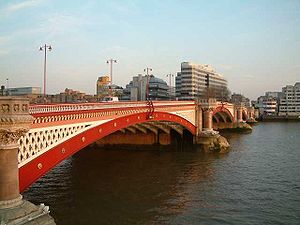
Blackfriars Bridge
Blackfriars Bridge, mod syd.
Blackfriars Bridge er en bil- og gangbro over Themsen i London, mellem Waterloo Bridge og Blackfriars Railway Bridge. Den nordlige side ligger i nærheden af Inns of Court, Temple Church og Blackfriars station. Den sydlige side er i nærheden af kunstgalleriet Tate Modern.